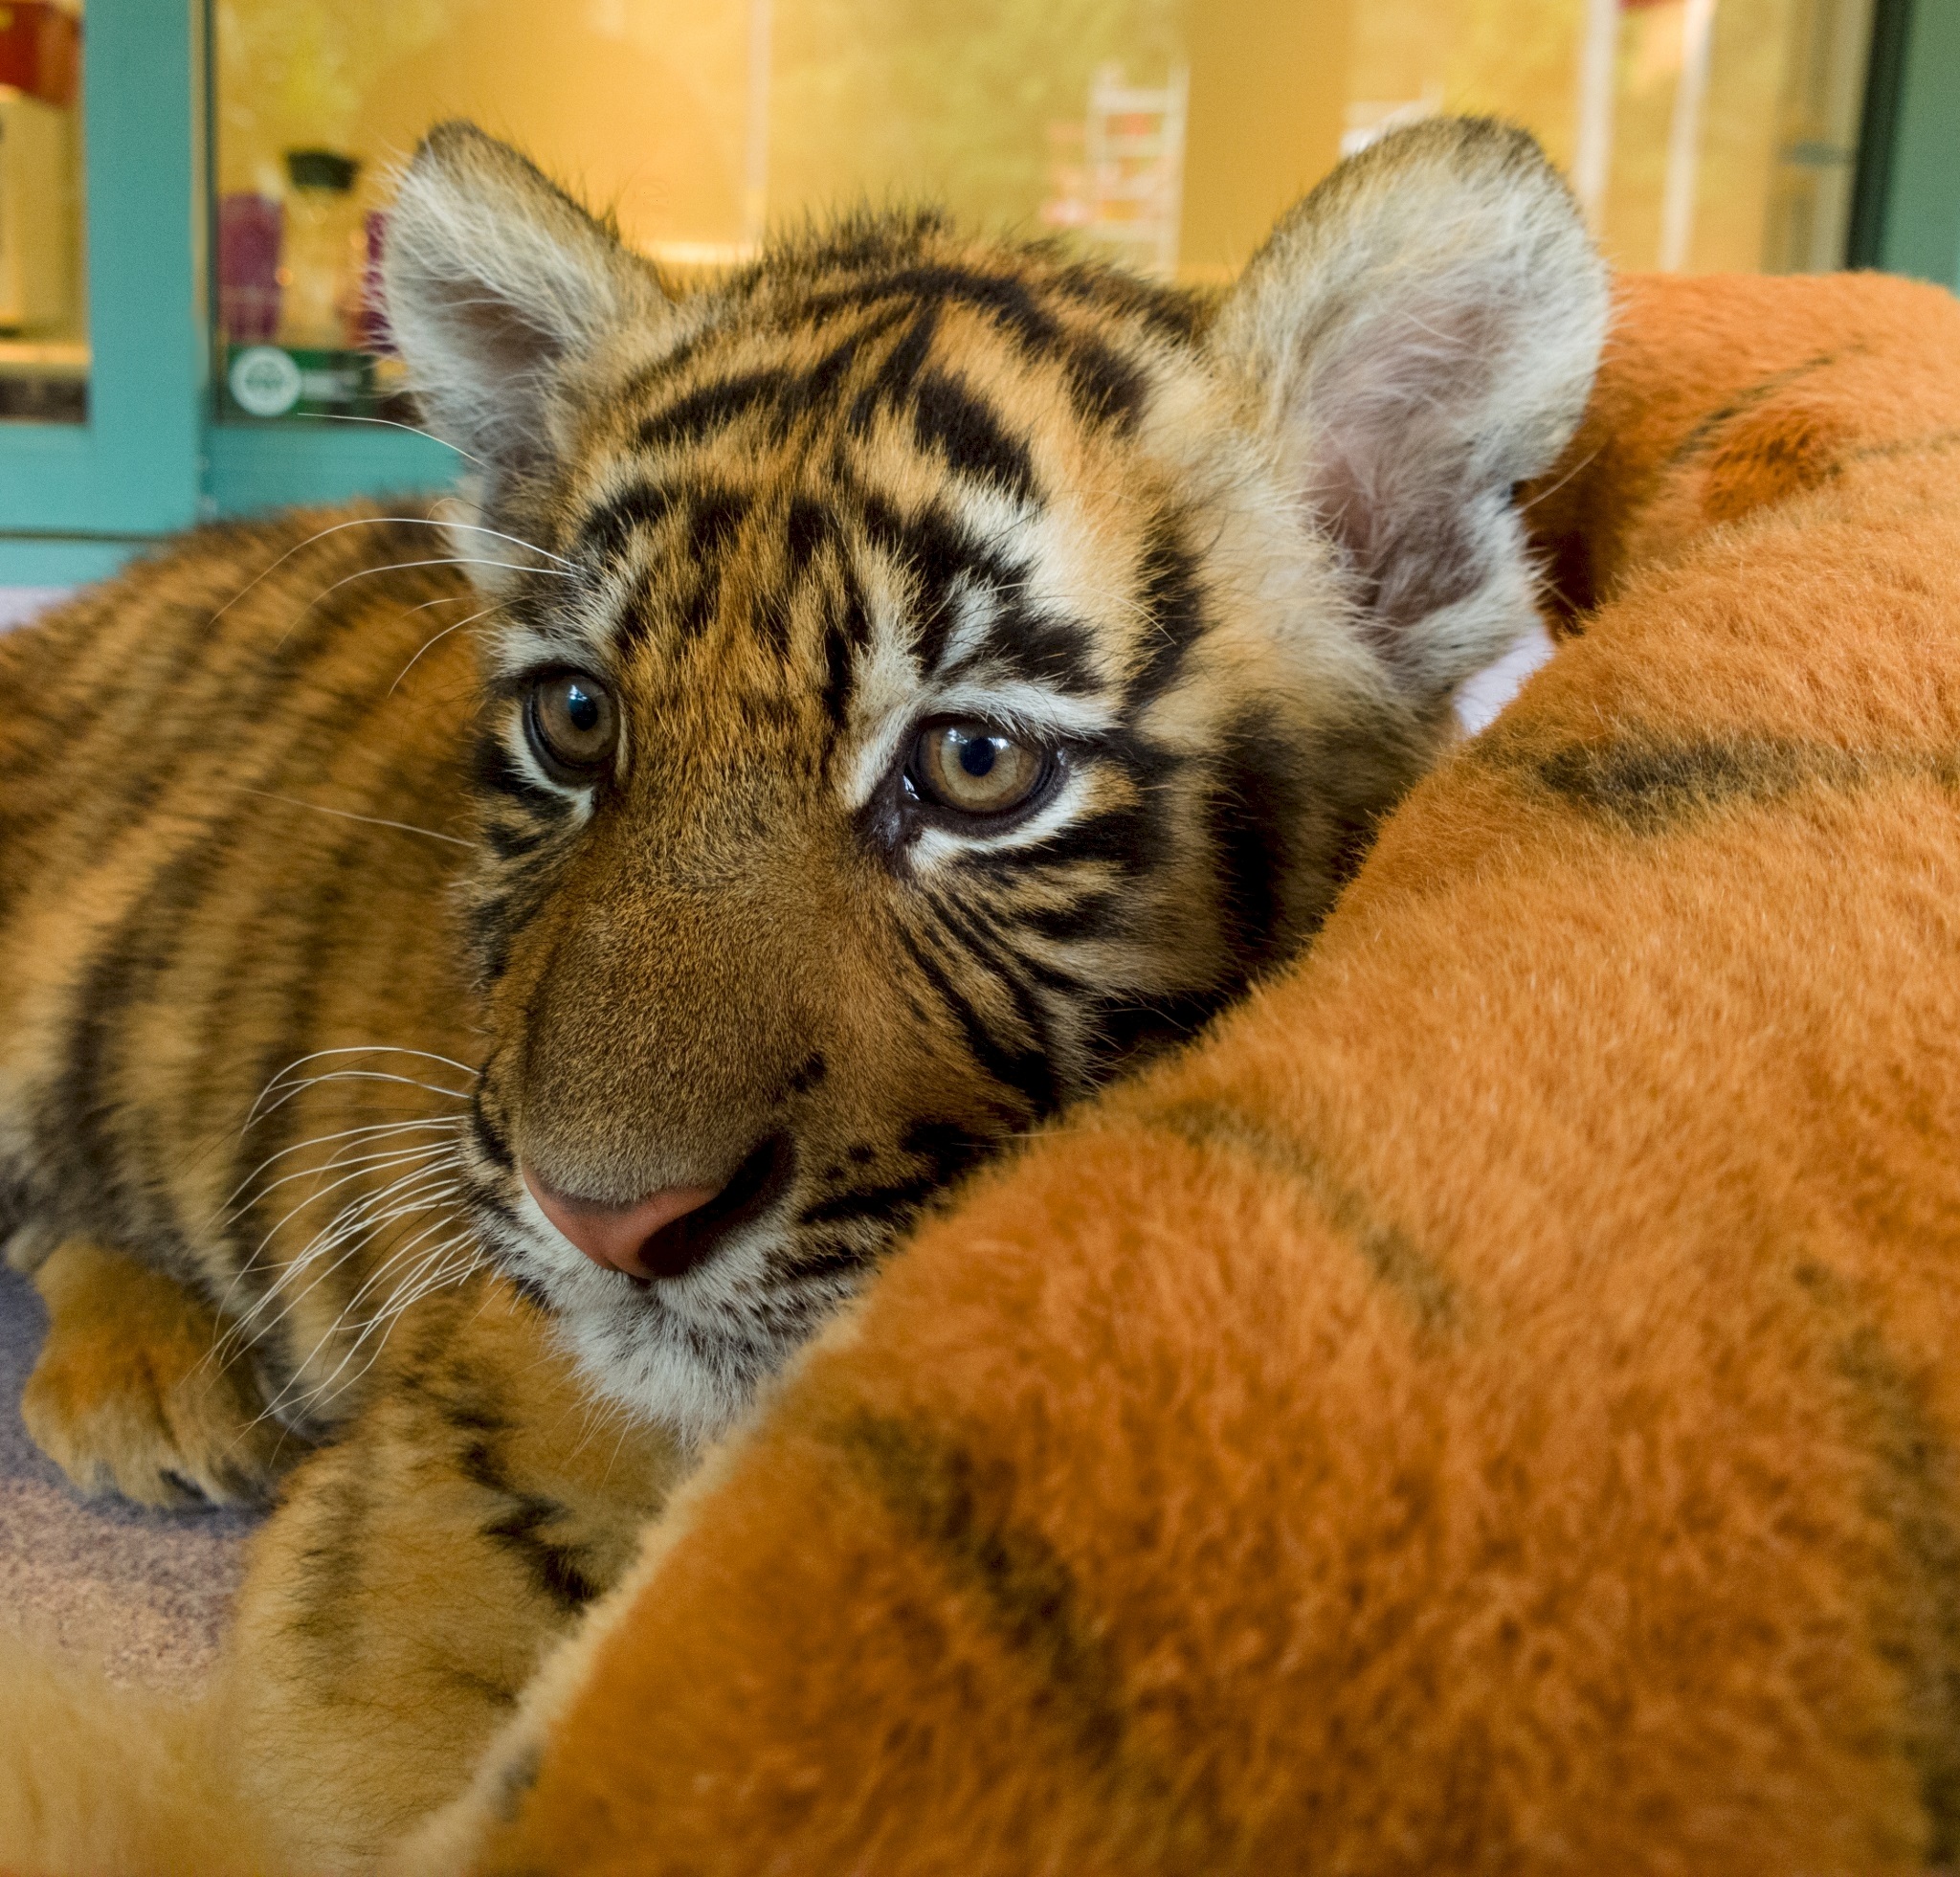
nature, looking, wildlife, zoo, portrait, young, cat, mammal, predator, baby, fauna, striped, whiskers, tiger, vertebrate, resting, adorable, tiger cub, big cats, cat like mammal